Eastern Bloc

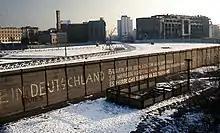
The Berlin Wall in 1975

The press in the communist period was an organ of the state, completely reliant on and subservient to the communist party. Before the late 1980s, Eastern Bloc radio and television organizations were state-owned, while print media was usually owned by political organizations, mostly by the local communist party. Youth newspapers and magazines were owned by youth organizations affiliated with communist parties.